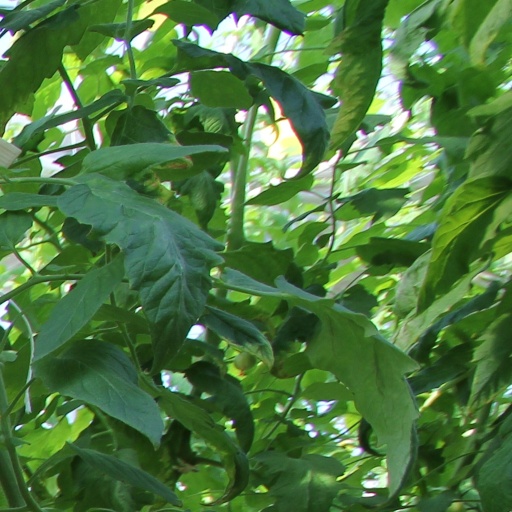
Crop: tomato